Tania Campbell

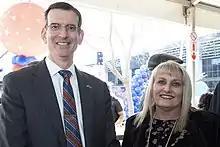
Campbell with the United States Consul-General in Johannesburg, Vincent Spera

On 11 December 2021, Campbell announced her 10-member mayoral committee. A majority of the portfolios have DA MMCs, while ActionSA secured two portfolios and the Inkatha Freedom Party and the Congress of the People received one portfolio each. Campbell said that her mayoral committee will begin to work to "charter a new path of renewed hope for the communities of Ekurhuleni". On 28 February 2022, Campbell reshuffled her mayoral committee to include two Patriotic Alliance councillors after the multi-party coalition signed a new agreement to bring the PA into the coalition.